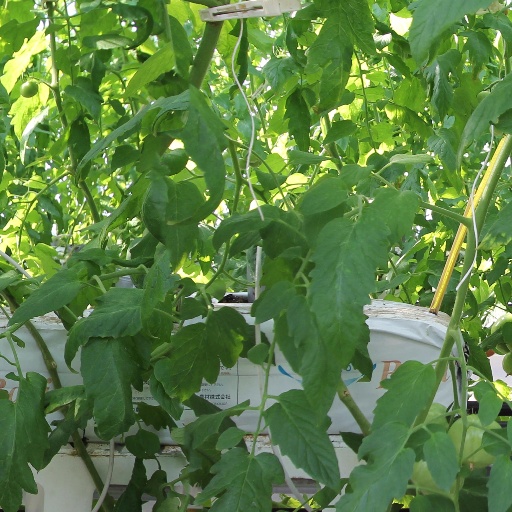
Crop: tomato